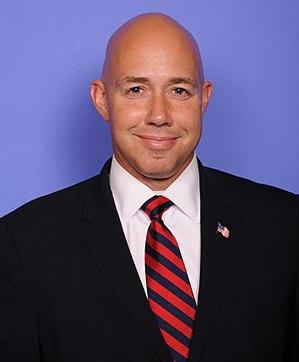
Depuis 2013, l'État de Floride dispose de 27 représentants à la Chambre des représentants des États-Unis.